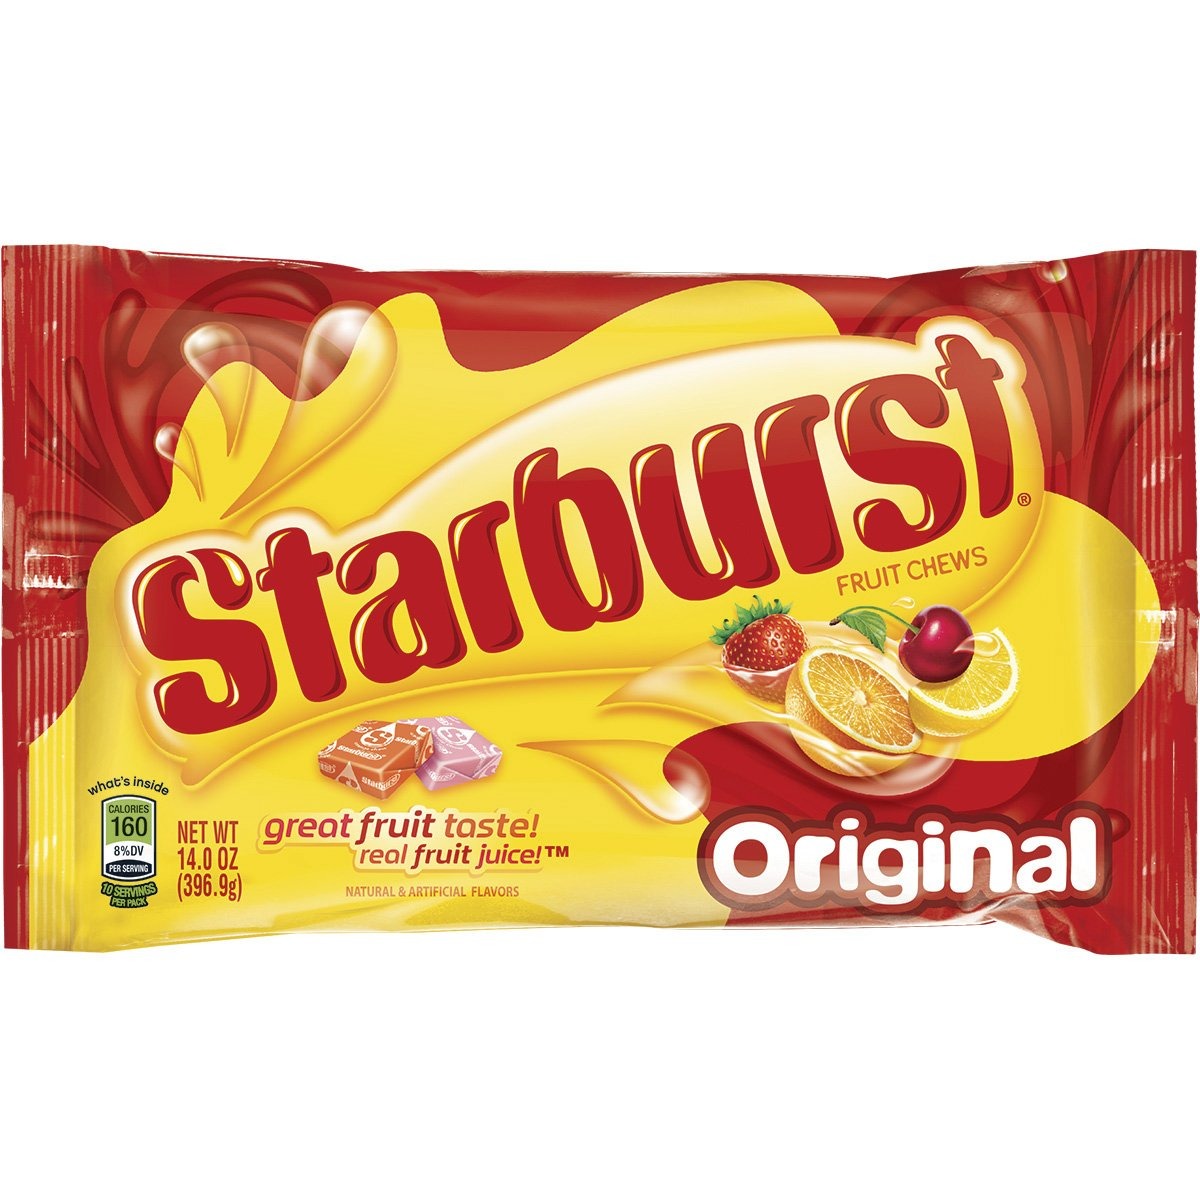
Item Name: Starburst Original Fruit Chews Candy, 14-ounce bag
Bullet Point 1: Starburst can be enjoyed alone or as a burst of juicy flavor added to your favorite recipes.
Bullet Point 2: Add an unexplainably juicy treat to your party, around your house—or stash a few for snacking later.
Bullet Point 3: The strawberry, cherry, orange, and lemon flavors that started it all.
Bullet Point 4: Gluten-free, fruit-flavored candy chews with a soft, chewy texture.
Bullet Point 5: Package includes 14-ounce bag.
Value: 14.0
Unit: Ounce

Price: 7.85